Mujibnagar Memorial

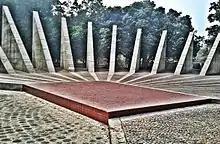
The Mujibnagar monument has 23 pillars, some of which are shown here, representing the 23 years of Pakistani rule over East Bengal before it became independent as Bangladesh. The red brick square marks the spot where the Mujibnagar government ministers took their oaths.

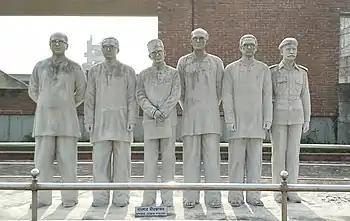
Sculpture of Cabinet members of the Provisional Government of Bangladesh; popularly known as Mujibnagar Government

Following the failure of last-ditch talks on the formation of a government, Pakistani president Yahya Khan ordered the Pakistani Army to launch Operation Searchlight to suppress the non-cooperation movement. On 25 March 1971, Sheikh Mujibur Rahman, the leader of the Awami League, signed an official declaration. and called upon the people to resist the occupation forces through a radio message.